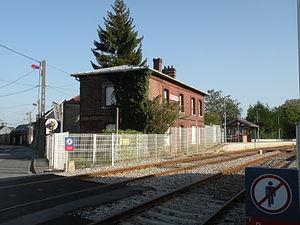
gare de Herchies
La gare d'Herchies est une gare ferroviaire française de la ligne d'Épinay - Villetaneuse au Tréport - Mers, située sur le territoire de la commune d'Herchies dans le département de l'Oise, en région Hauts-de-France.